Hans Forssell

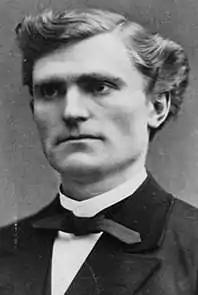
Hans Forssell in December, 1880.

Hans Ludvig Forssell (14 January 1843 – 2 August 1901) was a Swedish historian and political writer.